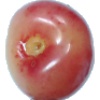
Label: Cherry Rainier 1